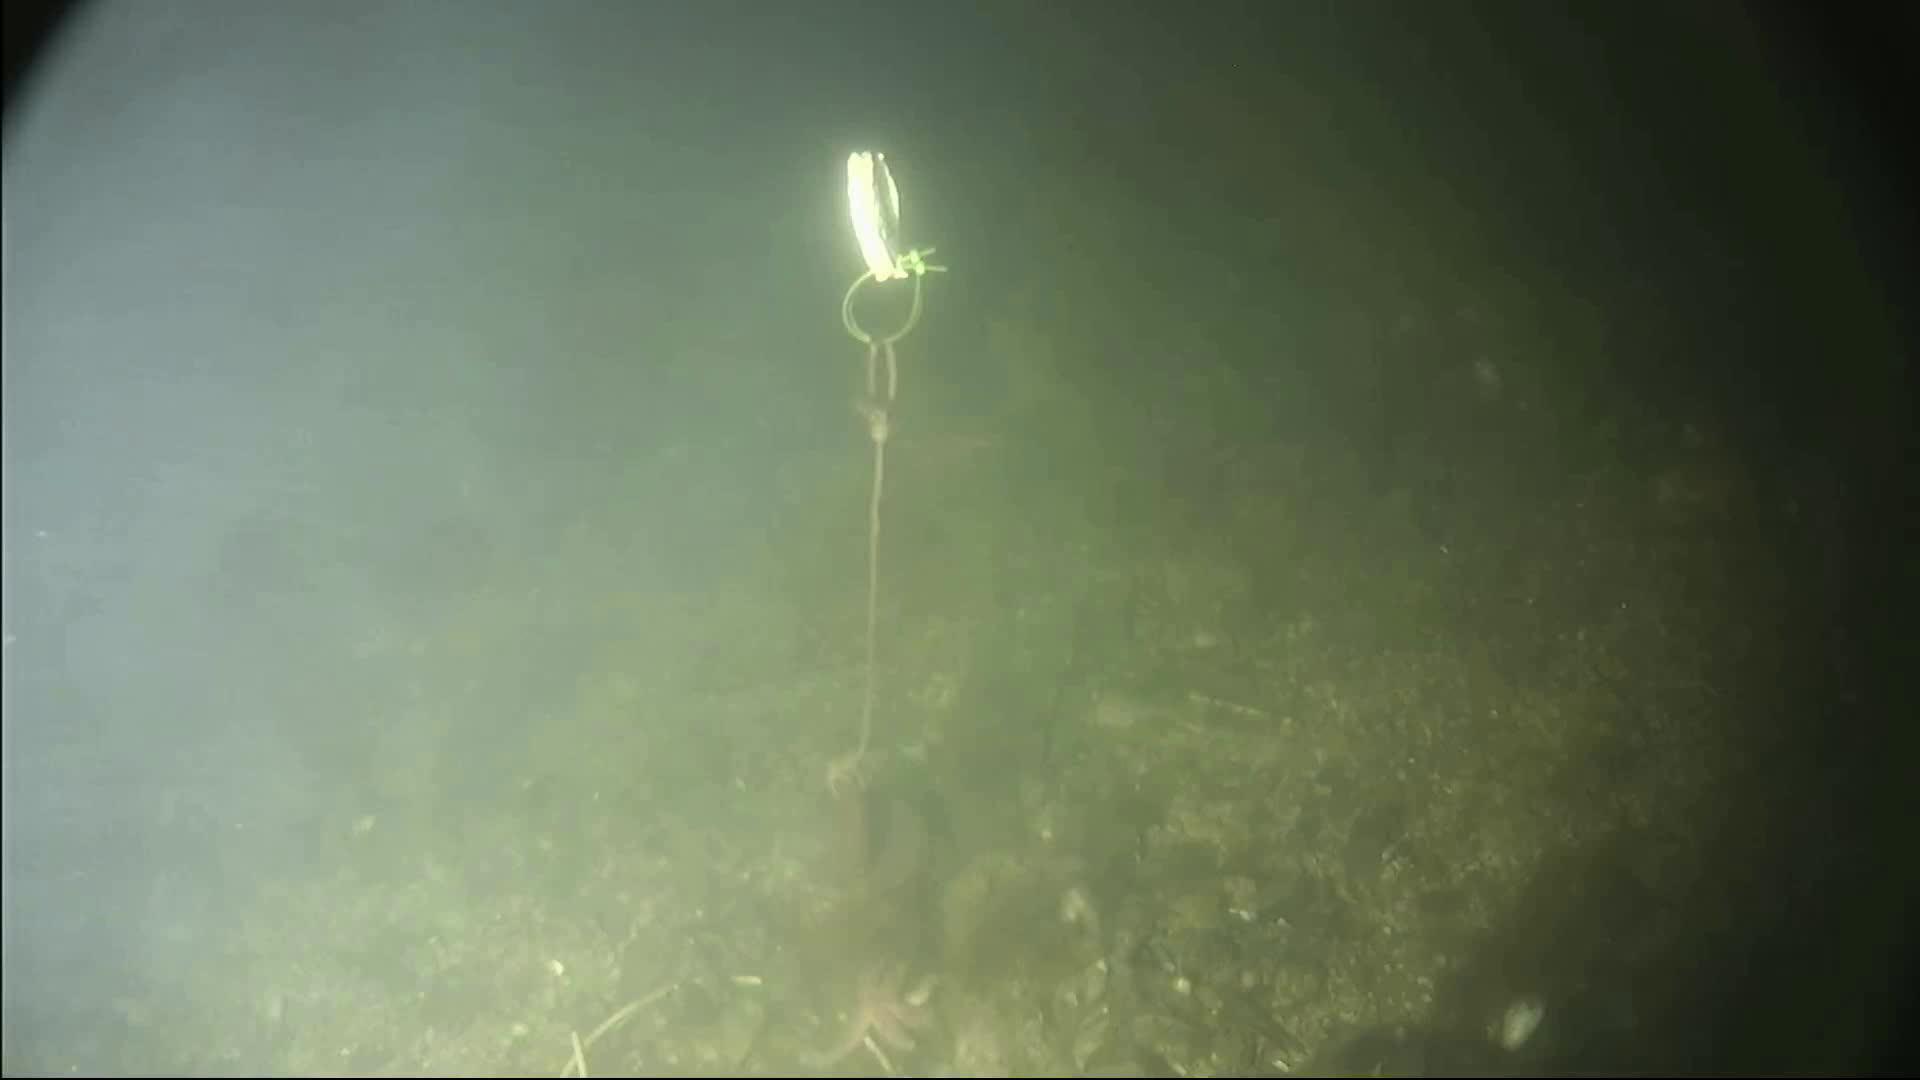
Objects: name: starfish
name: crab